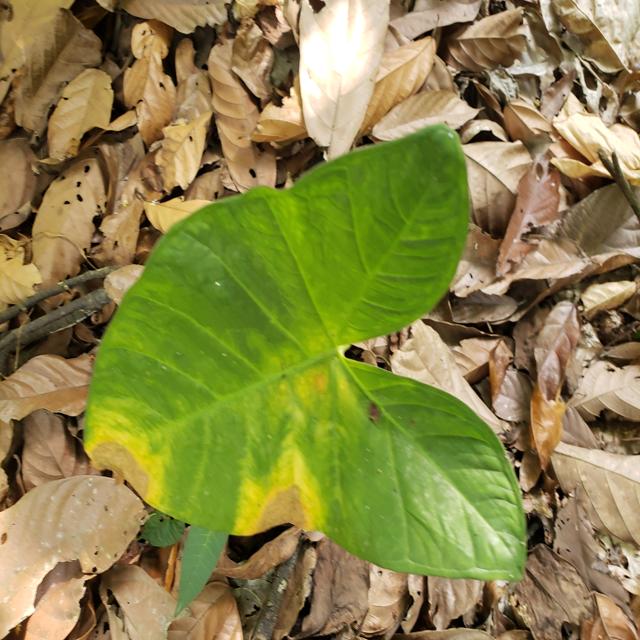
Label: Early_Blight